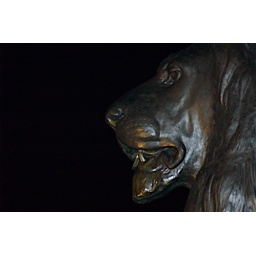
Black on black lion in Trafalgar Square